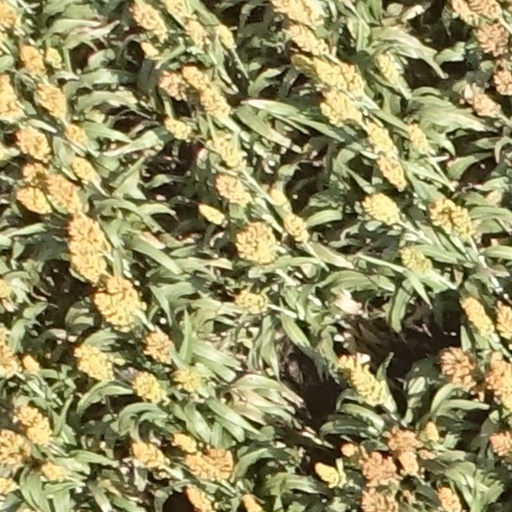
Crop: sorghum